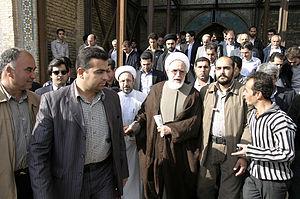
L'élection présidentielle iranienne du 12 juin 2009 a reconduit au pouvoir, pour quatre ans, Mahmoud Ahmadinejad, le président de la République sortant. Les résultats officiels créditent Mahmoud Ahmadinejad de 62,6 % des suffrages exprimés contre 33,7 % pour son principal opposant Mir Hossein Moussavi, la participation s'élevant à 85 %.
Hojjat ol-Eslam Mehdi Karoubi, né en 1937 à Aligoudarz, est un homme politique et un membre du clergé iranien.